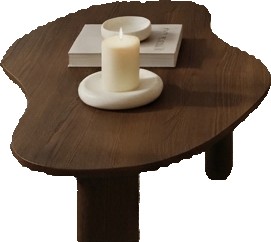
Surface category: table